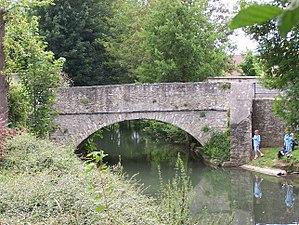
Pont de la Révolution à Auffreville-Brasseuil (Yvelines, France)
Auffreville-Brasseuil est une commune française située dans le département des Yvelines en région Île-de-France.